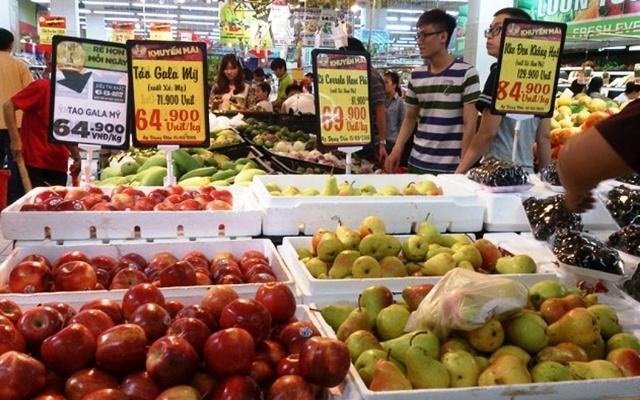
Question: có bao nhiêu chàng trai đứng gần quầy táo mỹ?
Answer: có hai chàng trai đứng gần quầy táo mỹ